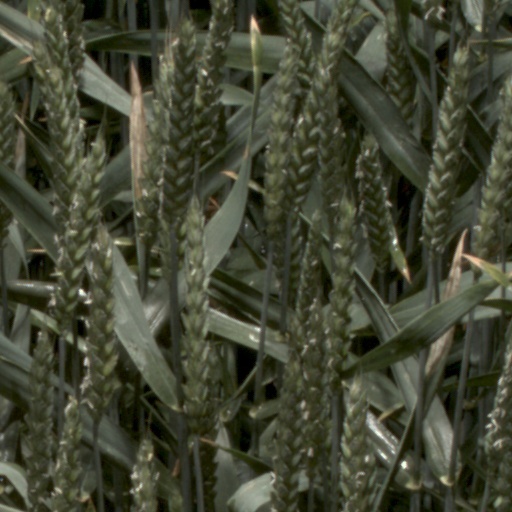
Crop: wheat